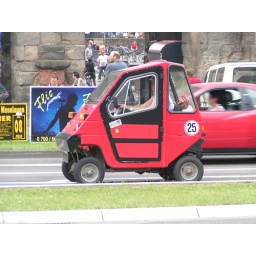
The smallest car find in the street in Trier